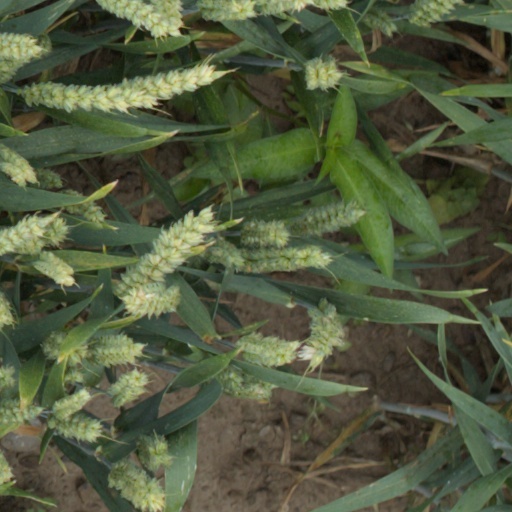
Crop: wheat